Mohammed Ben Ali Abgali

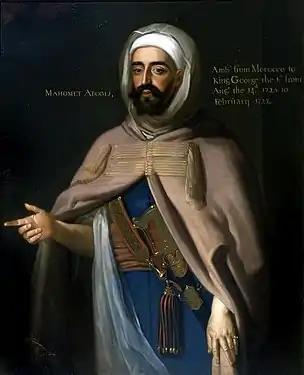
Portrait of Mohammed Ben Ali Abgali in 1725

Mohammed Ben Ali Abgali FRS was a Moroccan Ambassador to Great Britain, from 14 August 1725 to February 1727.